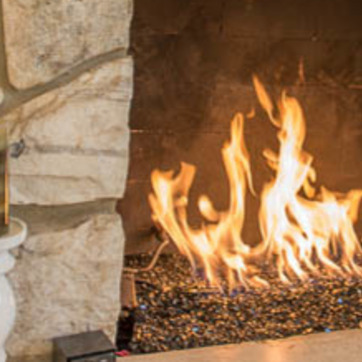
Material: other